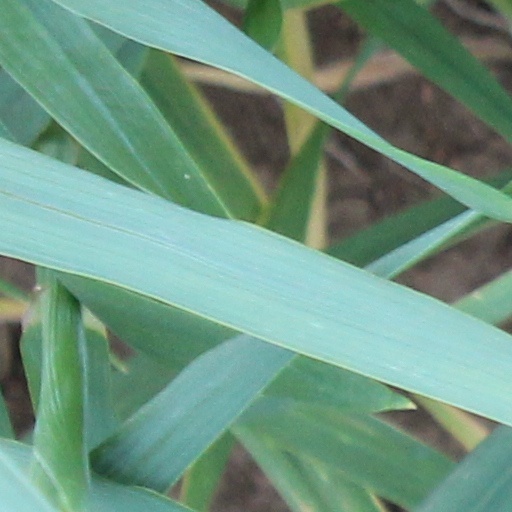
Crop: wheat